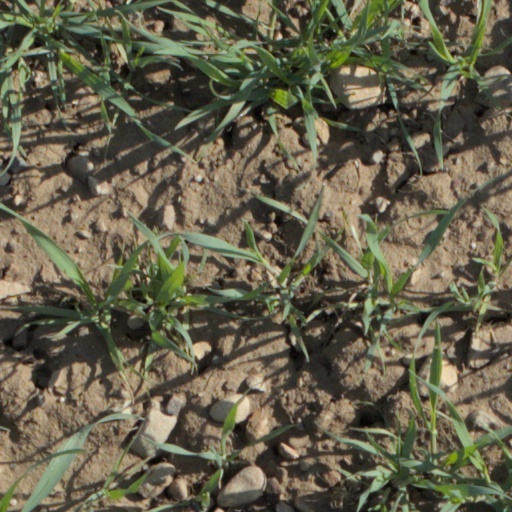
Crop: wheat